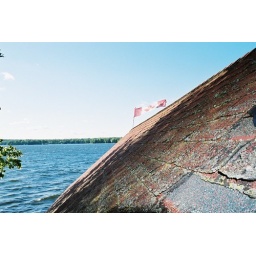
The roof of the bunkie over looking the lake with a dash of patriotism.